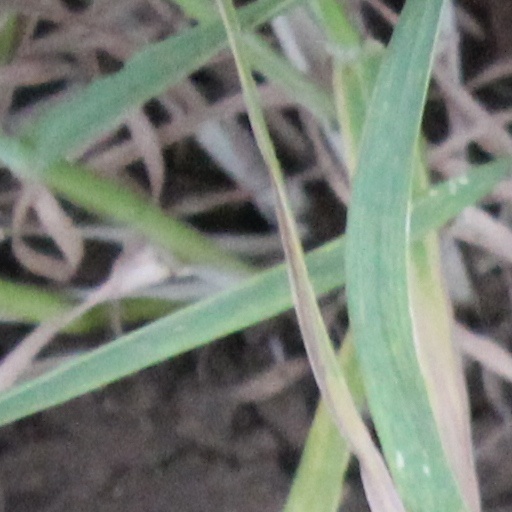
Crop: wheat